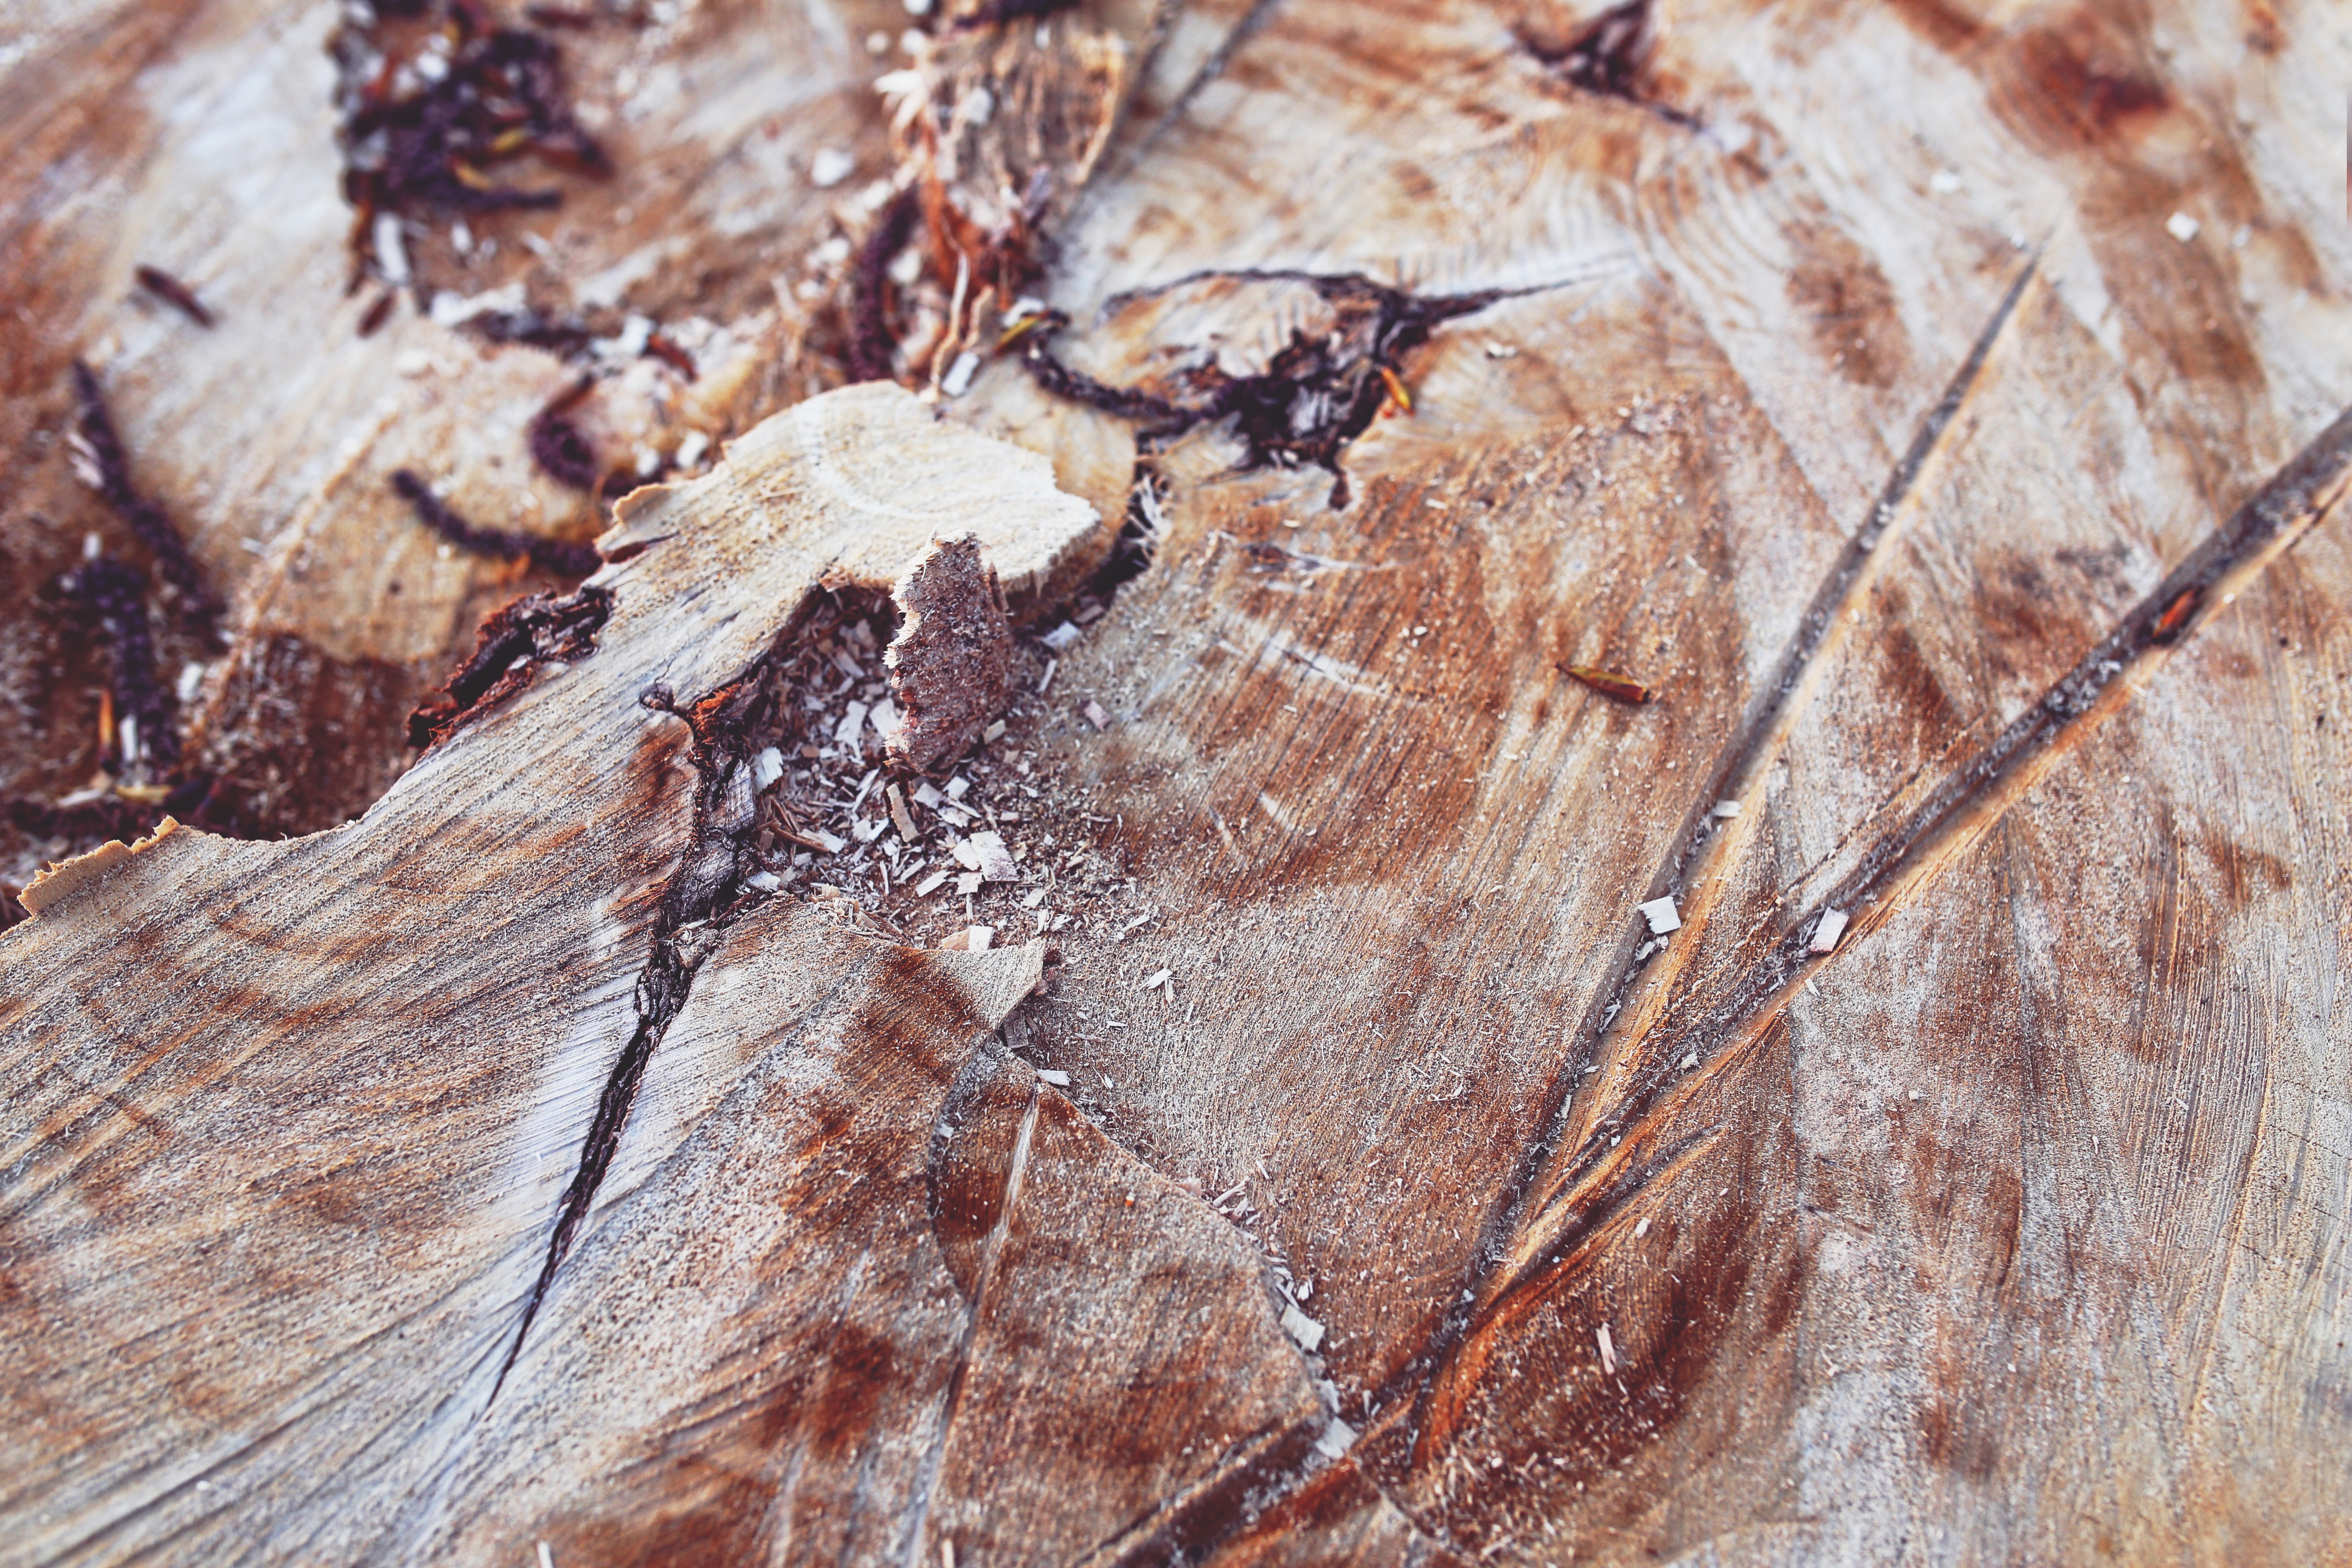
tree, nature, rock, wood, texture, leaf, trunk, wildlife, truck, fauna, close up, geology, wooden, macro photography, bole